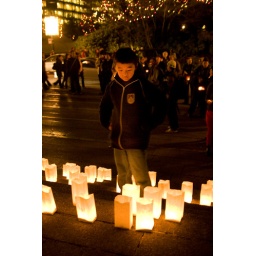
A boy stands among paper lanterns set up to mark Human Rights Day in Vancouver, B.C. on Robson Street.